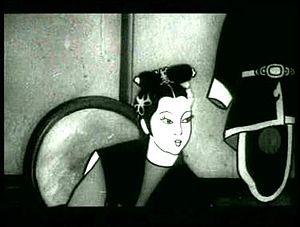
Parallèlement au cinéma « vivant », le cinéma chinois connaît une grande tradition de cinéma d'animation. Les pionniers sont les frères Wan, qui réalisent de nombreux courts-métrages dans les années 1920 et 1930. Le cinéma chinois se concentre jusqu'en 1947 dans les régions nord-est du pays où le Studio de cinéma est créé avec un département spécial pour l'animation : les studios d’art de Shanghai. Il réunit des professionnels de l'animation mais aussi des peintres et auteurs de bande dessinée. C'est le départ de l'époque florissante de l'animation chinoise qui, durant une quinzaine d'années, utilise plusieurs formats, comme les papiers découpés, des peintures traditionnelles, des ombres chinoises, ou encore le dessin à l'encre de Chine, qui fascine le public chinois. Les deux premiers films d'animation réalisés avec cette dernière technique et qui étonnent le monde entier, sont Les Têtards à la recherche de leur maman, et La Fuite du cochon d'Inde.
La Princesse à l'éventail de fer est un long métrage d'animation chinois réalisé par Wan Laiming et Wan Guchan, sorti en 1941.